Tabes dorsalis

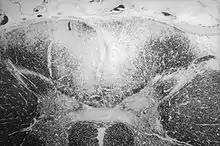
Axial section of the spinal cord showing syphilitic destruction (whitened area, upper center) of the posterior columns which carry sensory information from the body to the brain

Tabes dorsalis is a late consequence of neurosyphilis, characterized by the slow degeneration (specifically, demyelination) of the neural tracts primarily in the dorsal root ganglia of the spinal cord (nerve root). These patients have lancinating nerve root pain which is aggravated by coughing, and features of sensory ataxia with ocular involvement.